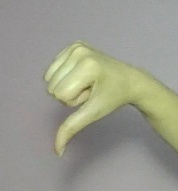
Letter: waw